Pieter Meulener

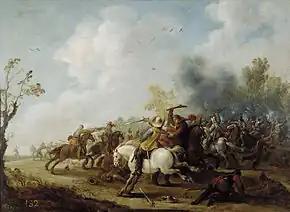
"Cavalry skirmish"

Pieter Meulener or Peter Meulenaer (Antwerp, baptised 18 February 1602 – Antwerp, 27 November 1654), Antwerp), was one of the leading Flemish painters of battle scenes in the mid-17th century. He also painted landscapes with genre scenes.